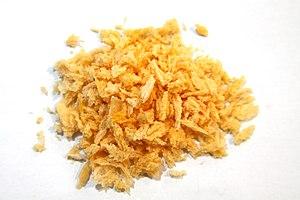
La chapelure est un produit culinaire constitué de miettes plus ou moins grosses, de pain ou de biscotte. Originellement, elle est constituée de pain sec ou séché au four, puis écrasé avec un pilon dans un mortier, ou passé sous le rouleau à pâtisserie.